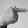
ASL letter: T